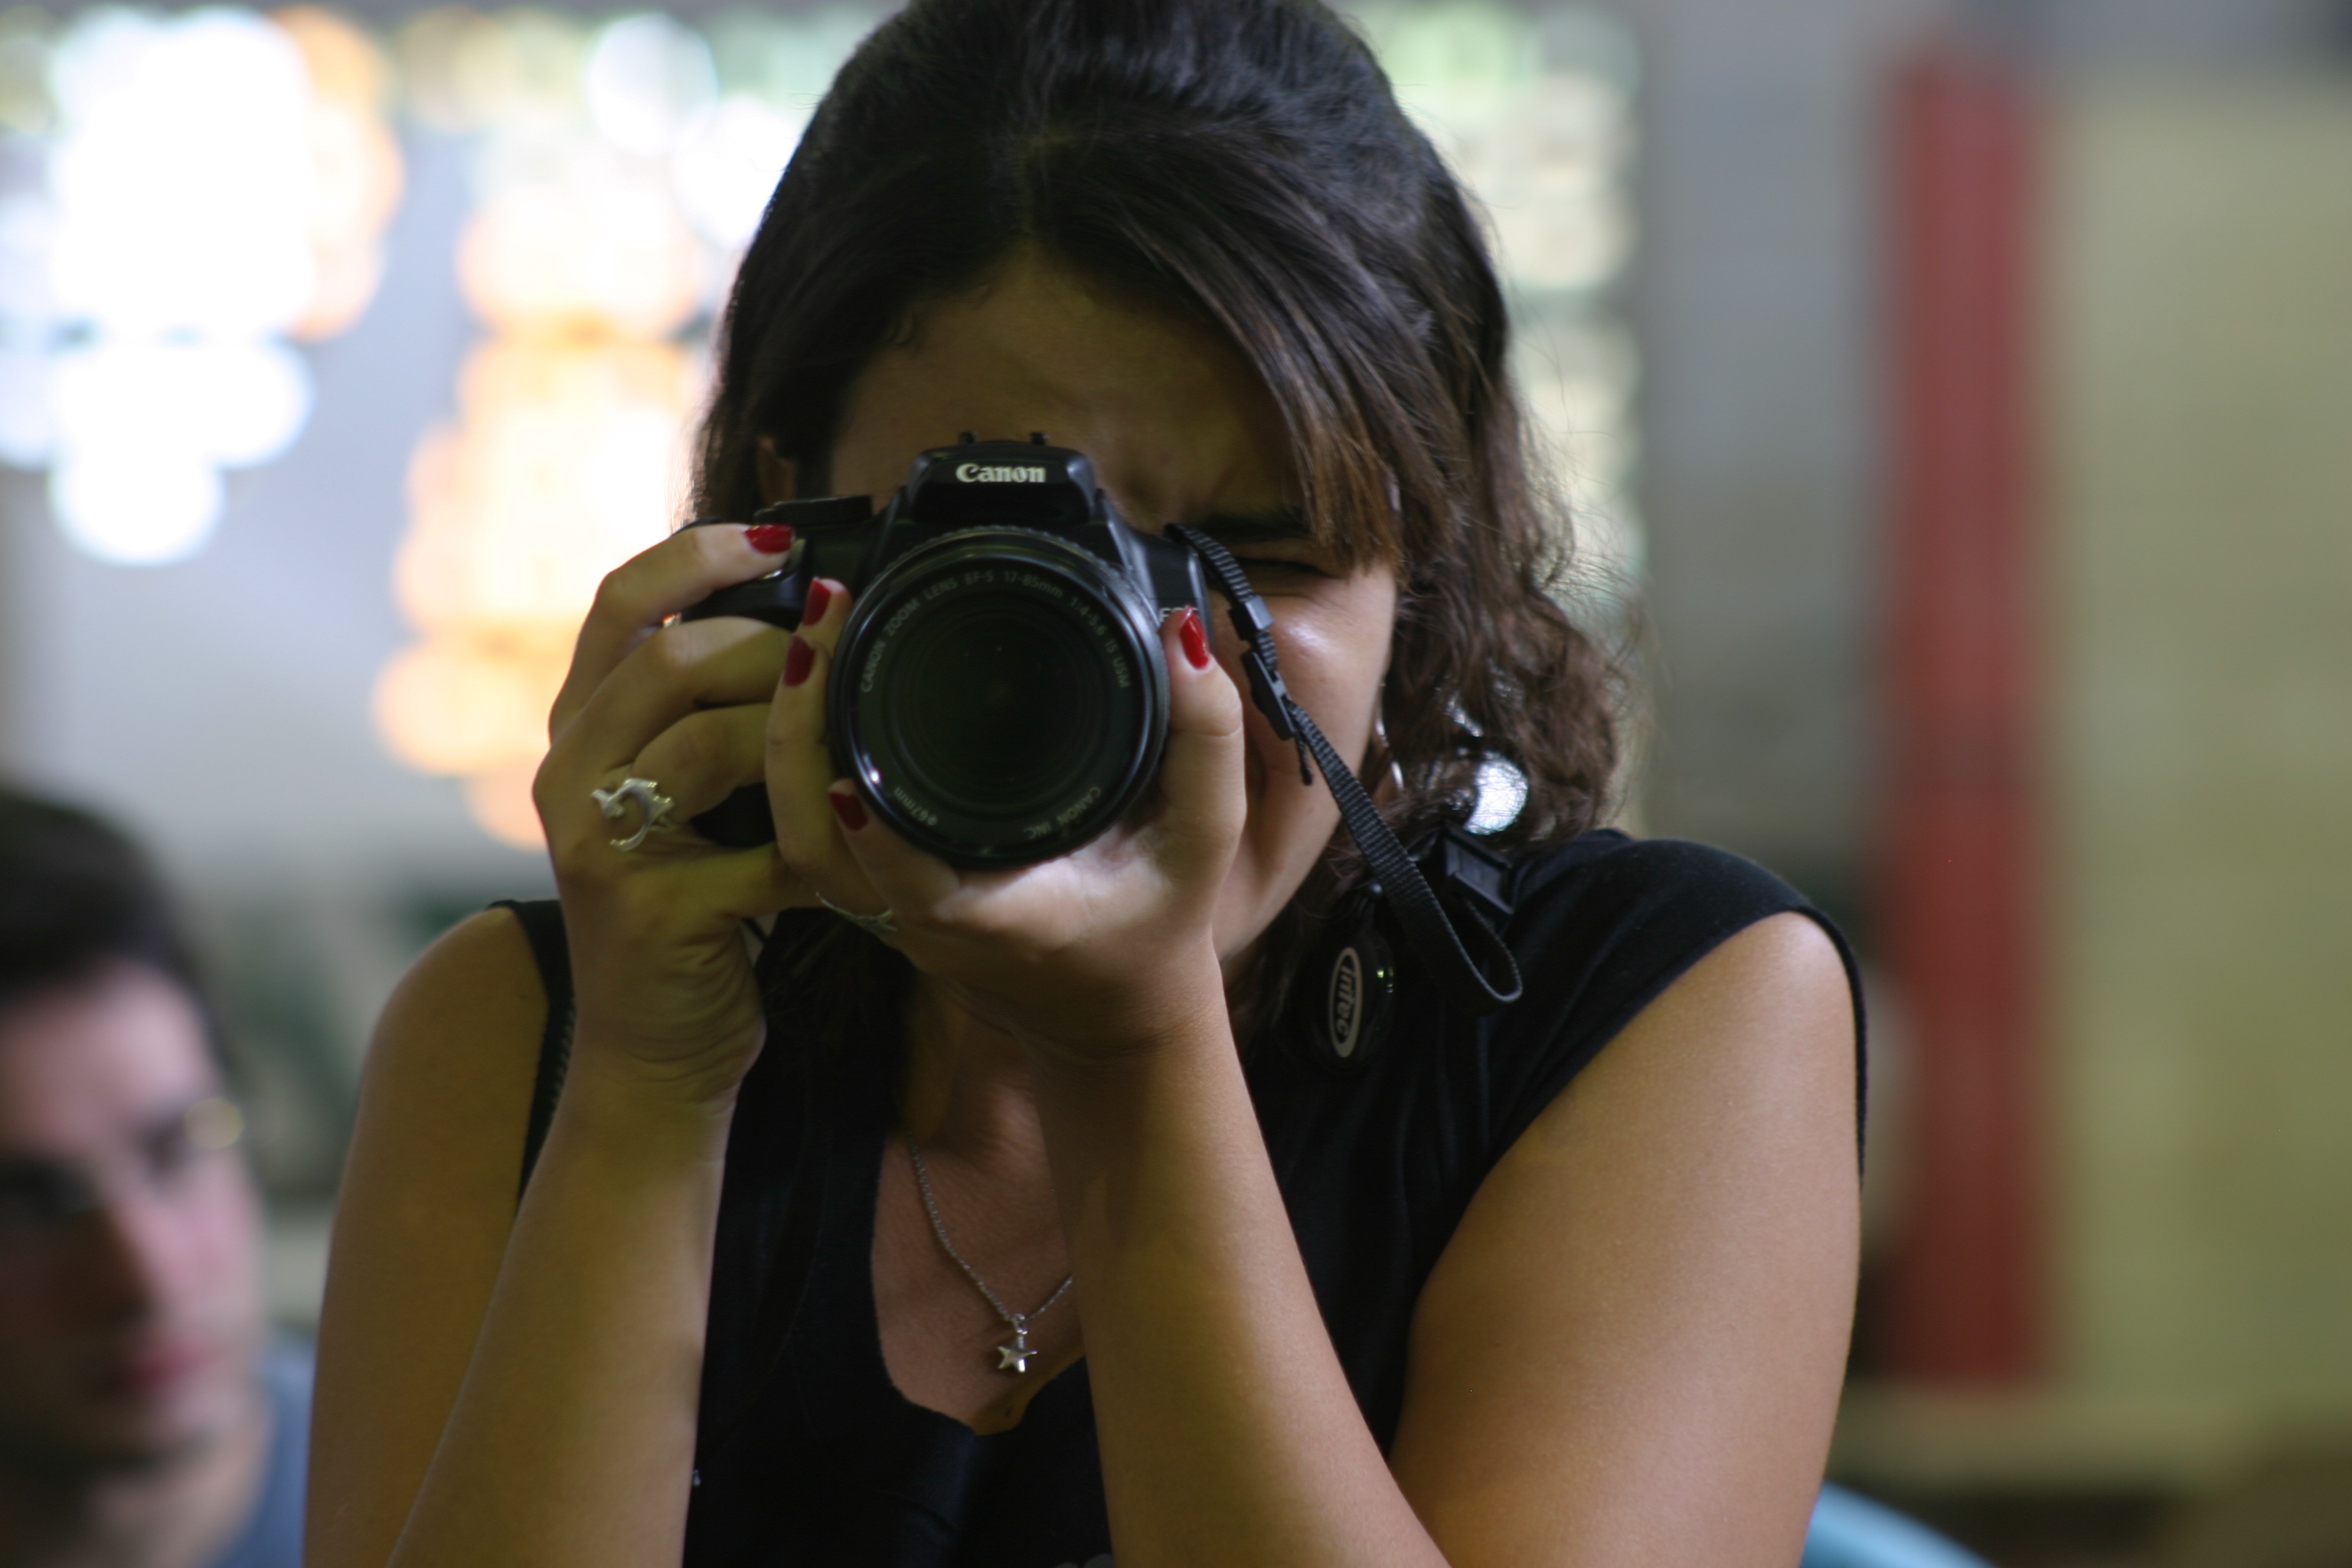
person, girl, woman, camera, photography, photo, color, lady, facial expression, fun, sunglasses, eye, glasses, singing, photograph, beauty, emotion, interaction, photografer, vision care